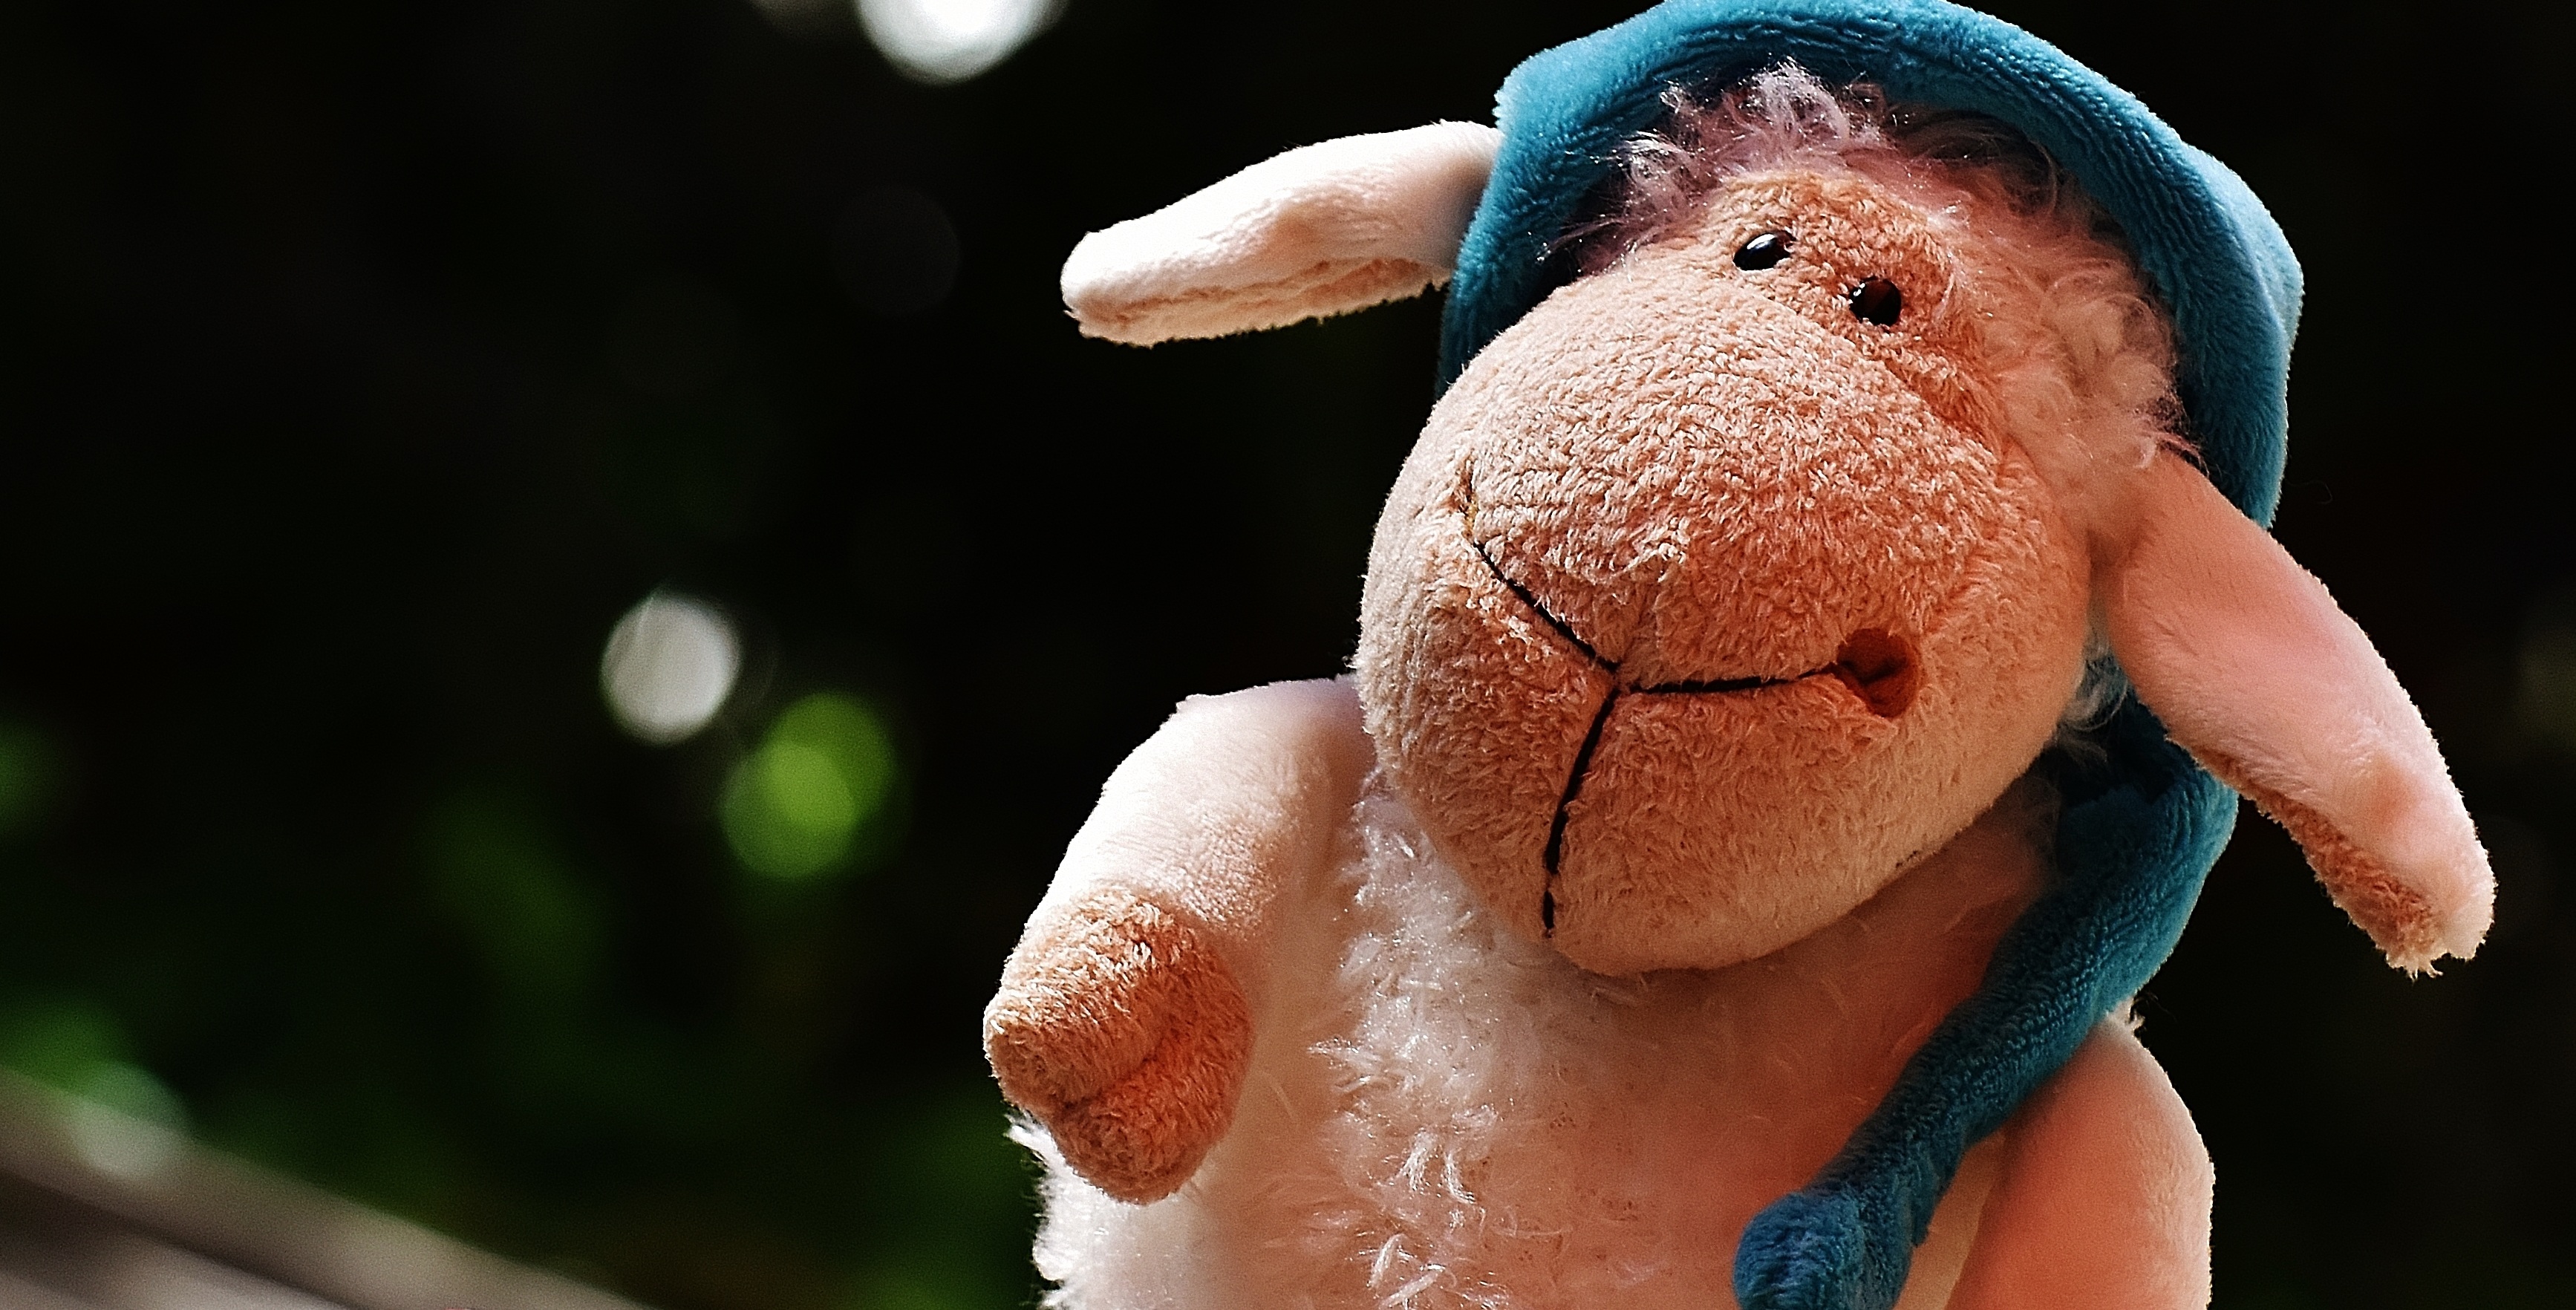
hand, sweet, cute, fluffy, sheep, mammal, toy, primate, teddy bear, close up, nose, infant, head, toys, skin, funny, plush, stuffed animal, cuddly, soft toy, sleepyhead, stuffed toy